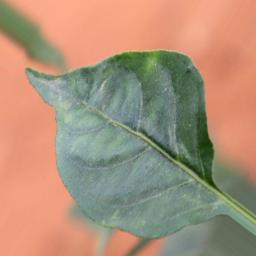
Label: healthy